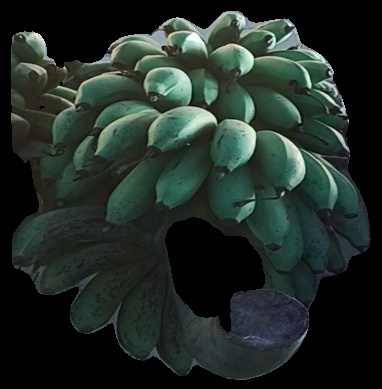
Variety: rasbale
Grade: grade2